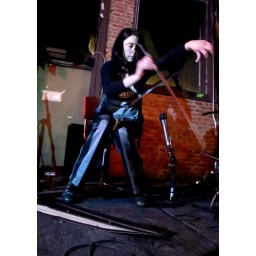
I love how the curtain in the window looks like a tornado.